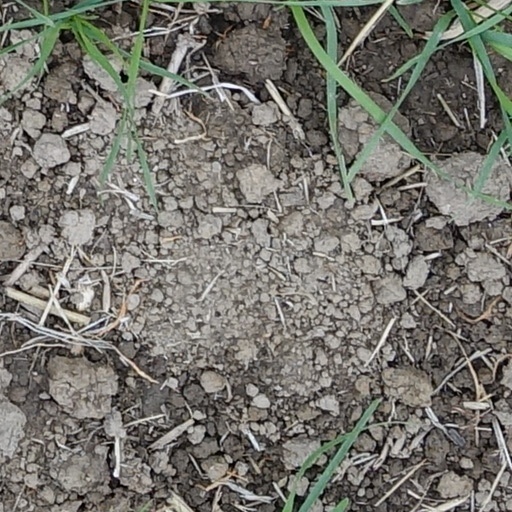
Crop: wheat